Trent Williams

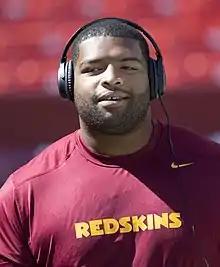
Williams with the Washington Redskins in 2014

Trent Williams (born July 19, 1988) is an American professional football offensive tackle for the San Francisco 49ers of the National Football League (NFL). He played college football for the Oklahoma Sooners, where he was recognized as an All-American, and was selected by the Washington Redskins fourth overall in the 2010 NFL draft. Williams is considered one of the greatest offensive tackles of all time, having made eleven Pro Bowls and four All-Pro teams.